Peter Parker (Marvel Cinematic Universe)

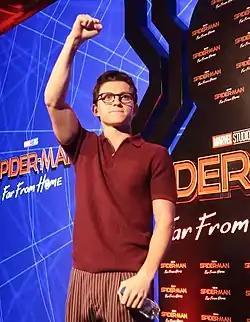
Tom Holland has received praise and several accolades for his performance as Spider-Man within the MCU.

For their reviews of "Spider-Man: Homecoming", Sara Stewart of the "New York Post" attributed much of the "heavy-lifting" to Holland's performance and the "perfectly cast" Michael Keaton (Vulture). She also noted Watts' focus on Parker's human side, while Mike Ryan at "Uproxx" felt it was the best "Spider-Man" film yet, with one of his specific praises being the younger and more optimistic portrayal of Parker. Richard Roeper of the "Chicago Sun-Times" praised its focus on the character's school life and called Holland "terrific and well-cast", while Owen Gleiberman of "Variety" highlighted "Homecoming"s focus on making Peter Parker a realistically youthful and grounded character. He found Holland to be likable in the role, but did criticize the vague take on Spider-Man's origin and powers, but "the flying action has a casual flip buoyancy, and the movie does get you rooting for Peter." At "IndieWire", David Ehrlich praised the elements of the film that leaned into the high school life of Parker, while Kenneth Turan of the "Los Angeles Times" criticized the "juvenile" depiction of Parker and Watts' "unevenly orchestrated" direction. Meanwhile, "The Hollywood Reporter" John DeFore praised Holland's performance as "winning" despite the "Homecoming" script, and Mick LaSalle, writing for the "San Francisco Chronicle", said the film did not explore the human side of Spider-Man enough and instead focused on action that is "not thrilling". Robbie Collin of "The Telegraph" criticized Watts' direction but was positive of Holland, Keaton, Tomei, and Zendaya.